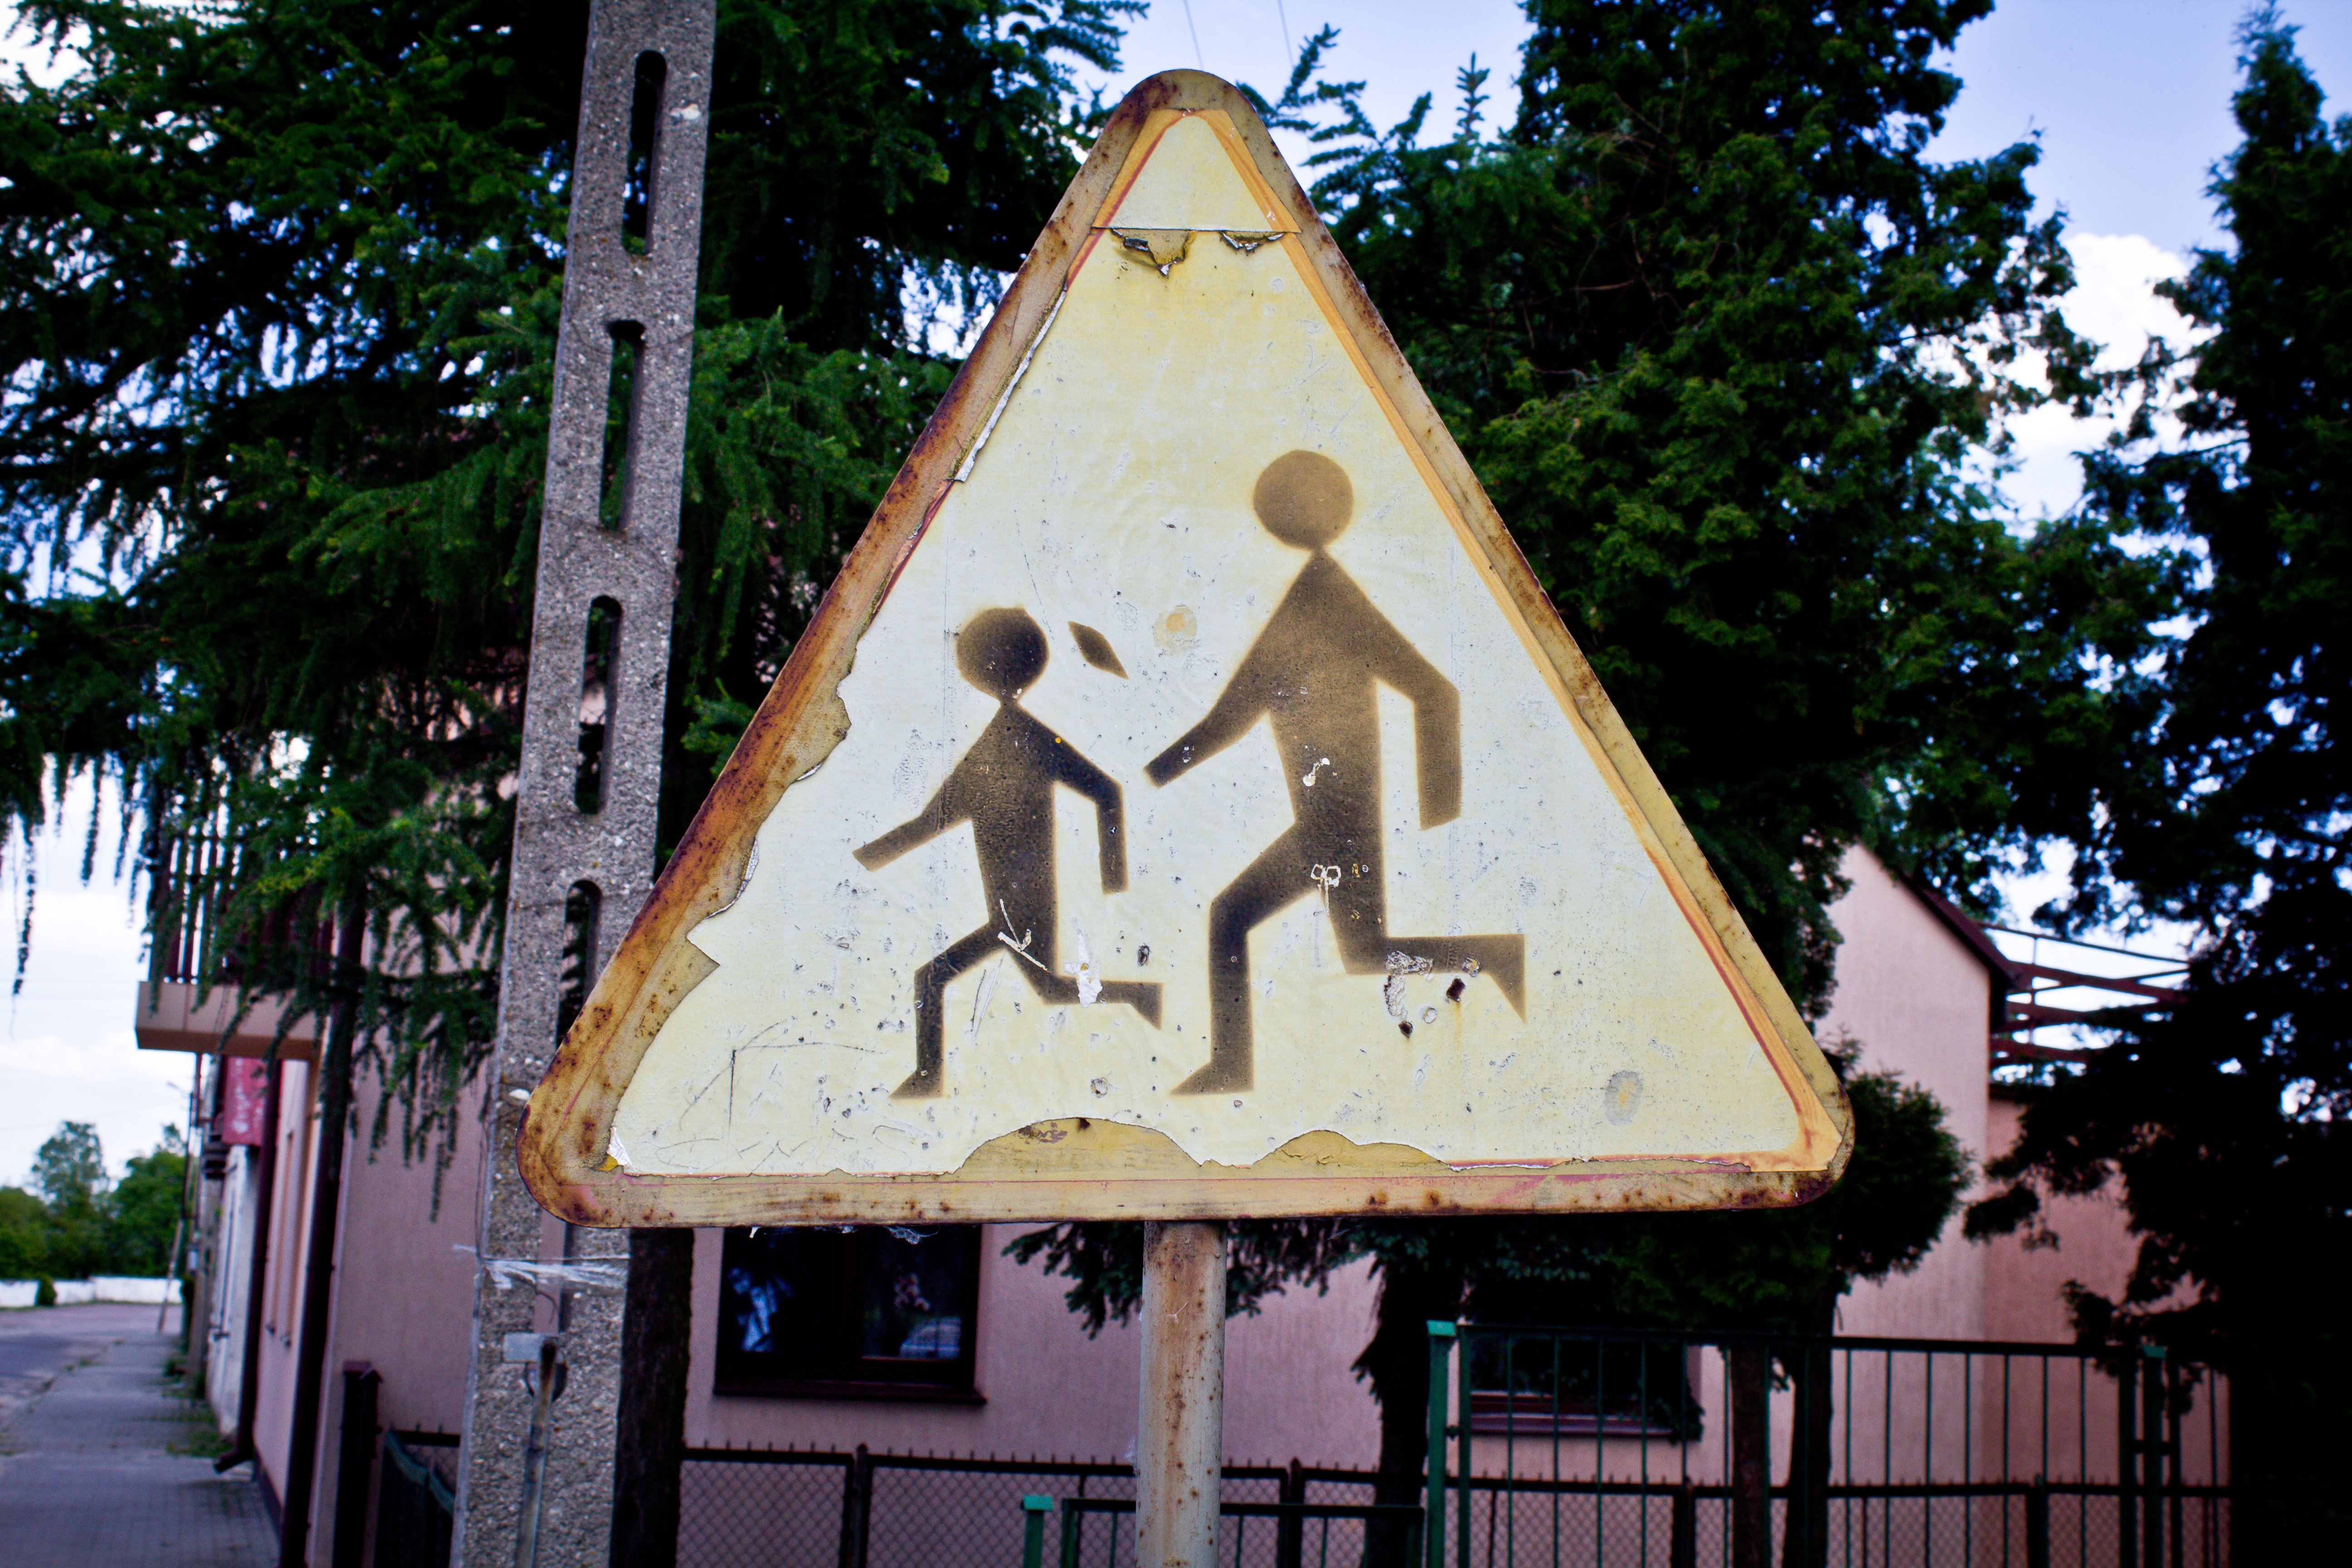
road, traffic, restaurant, old, sign, rust, gear, signage, children, warning, neighbourhood